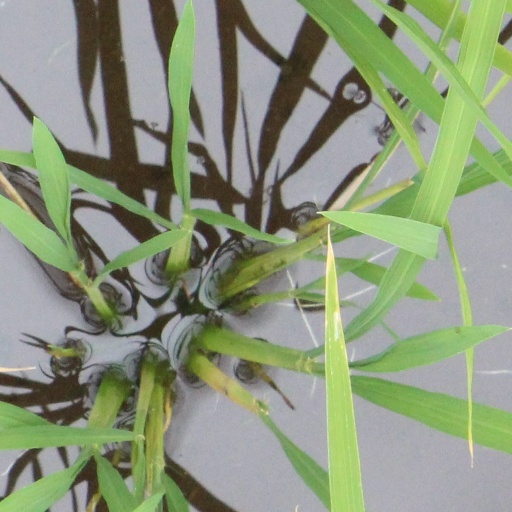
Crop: rice